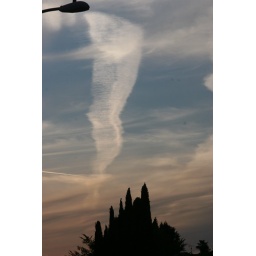
I took this of the clouds in the sky one evening when I was coming home.